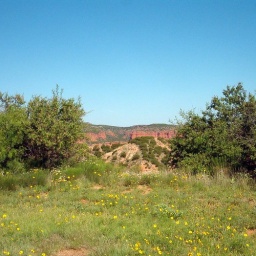
Blue sky and yellow flowers, with redness in between.